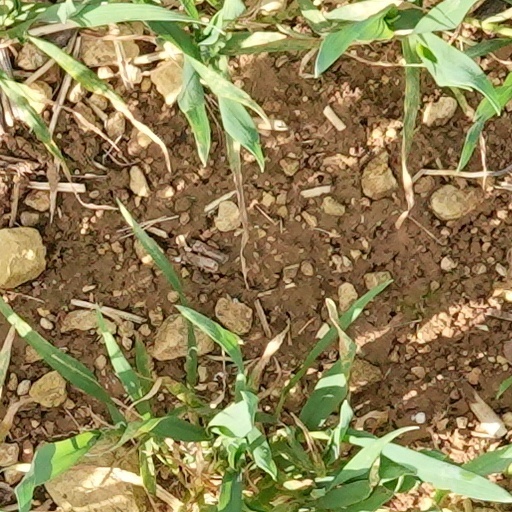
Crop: wheat